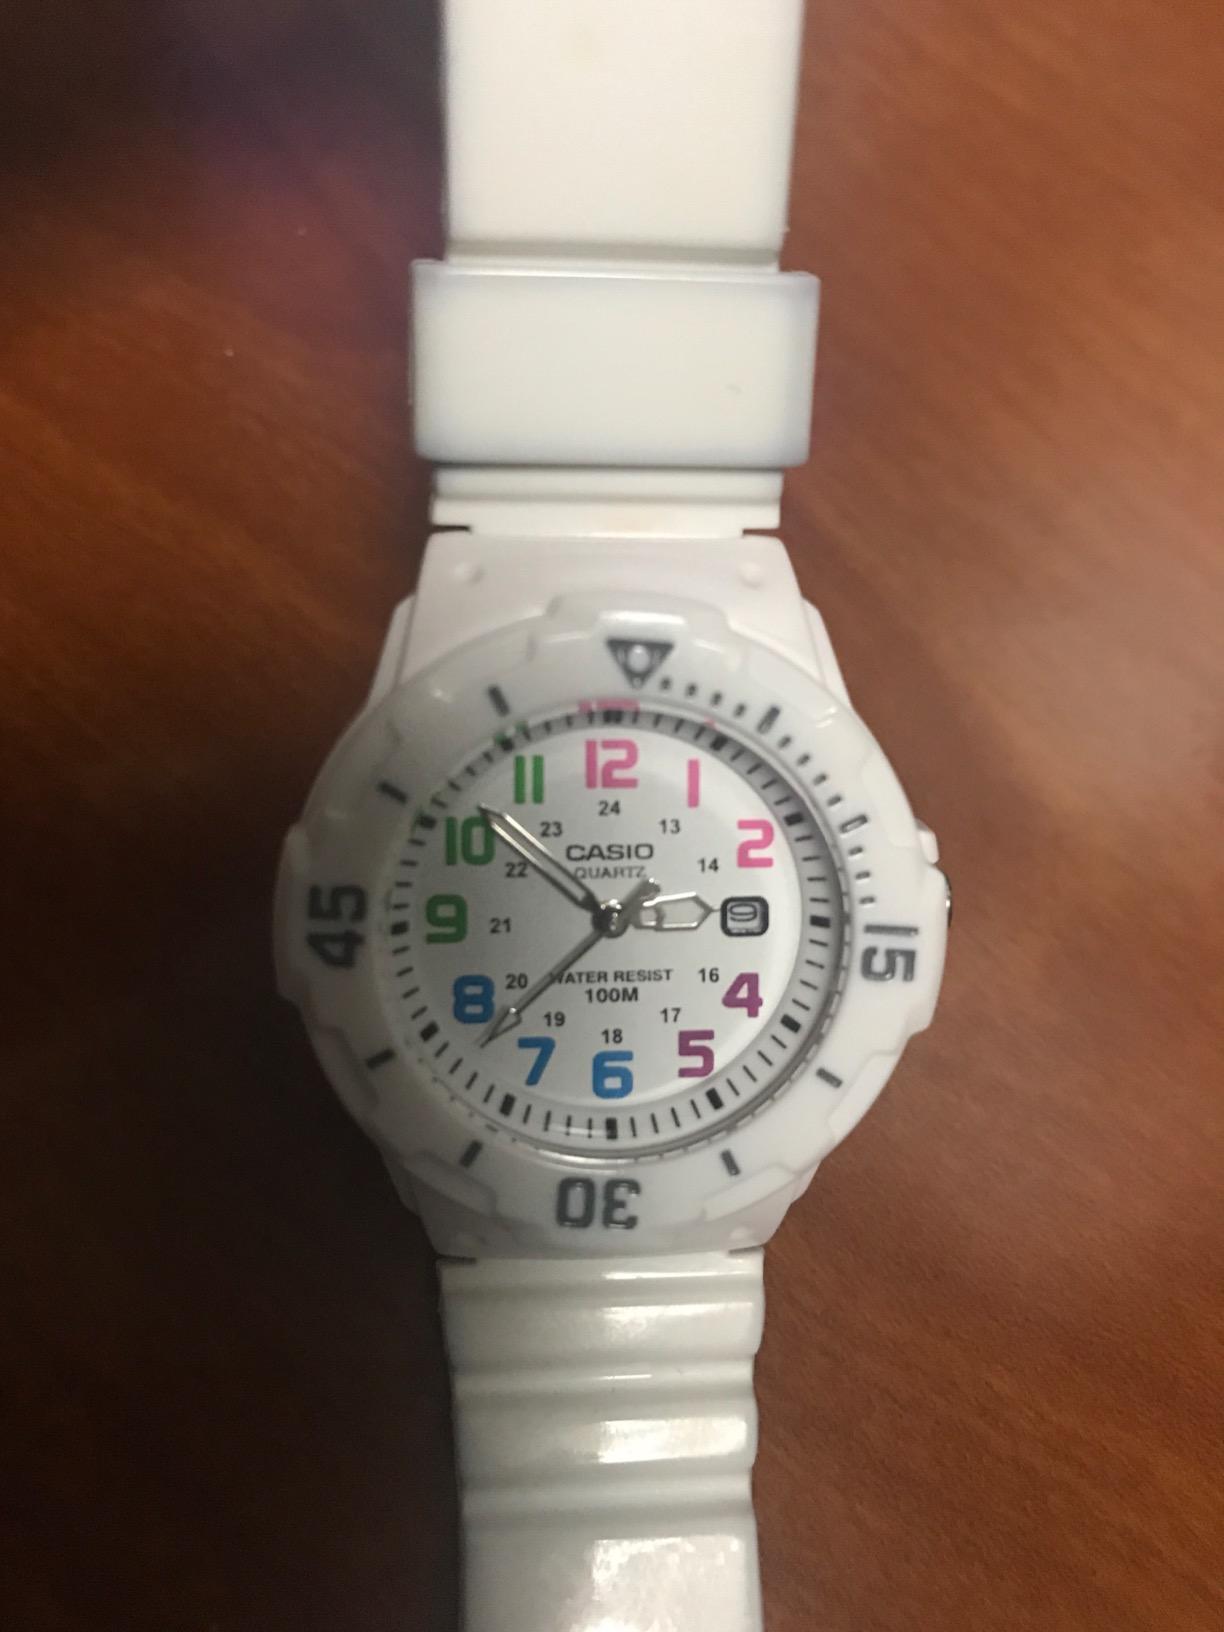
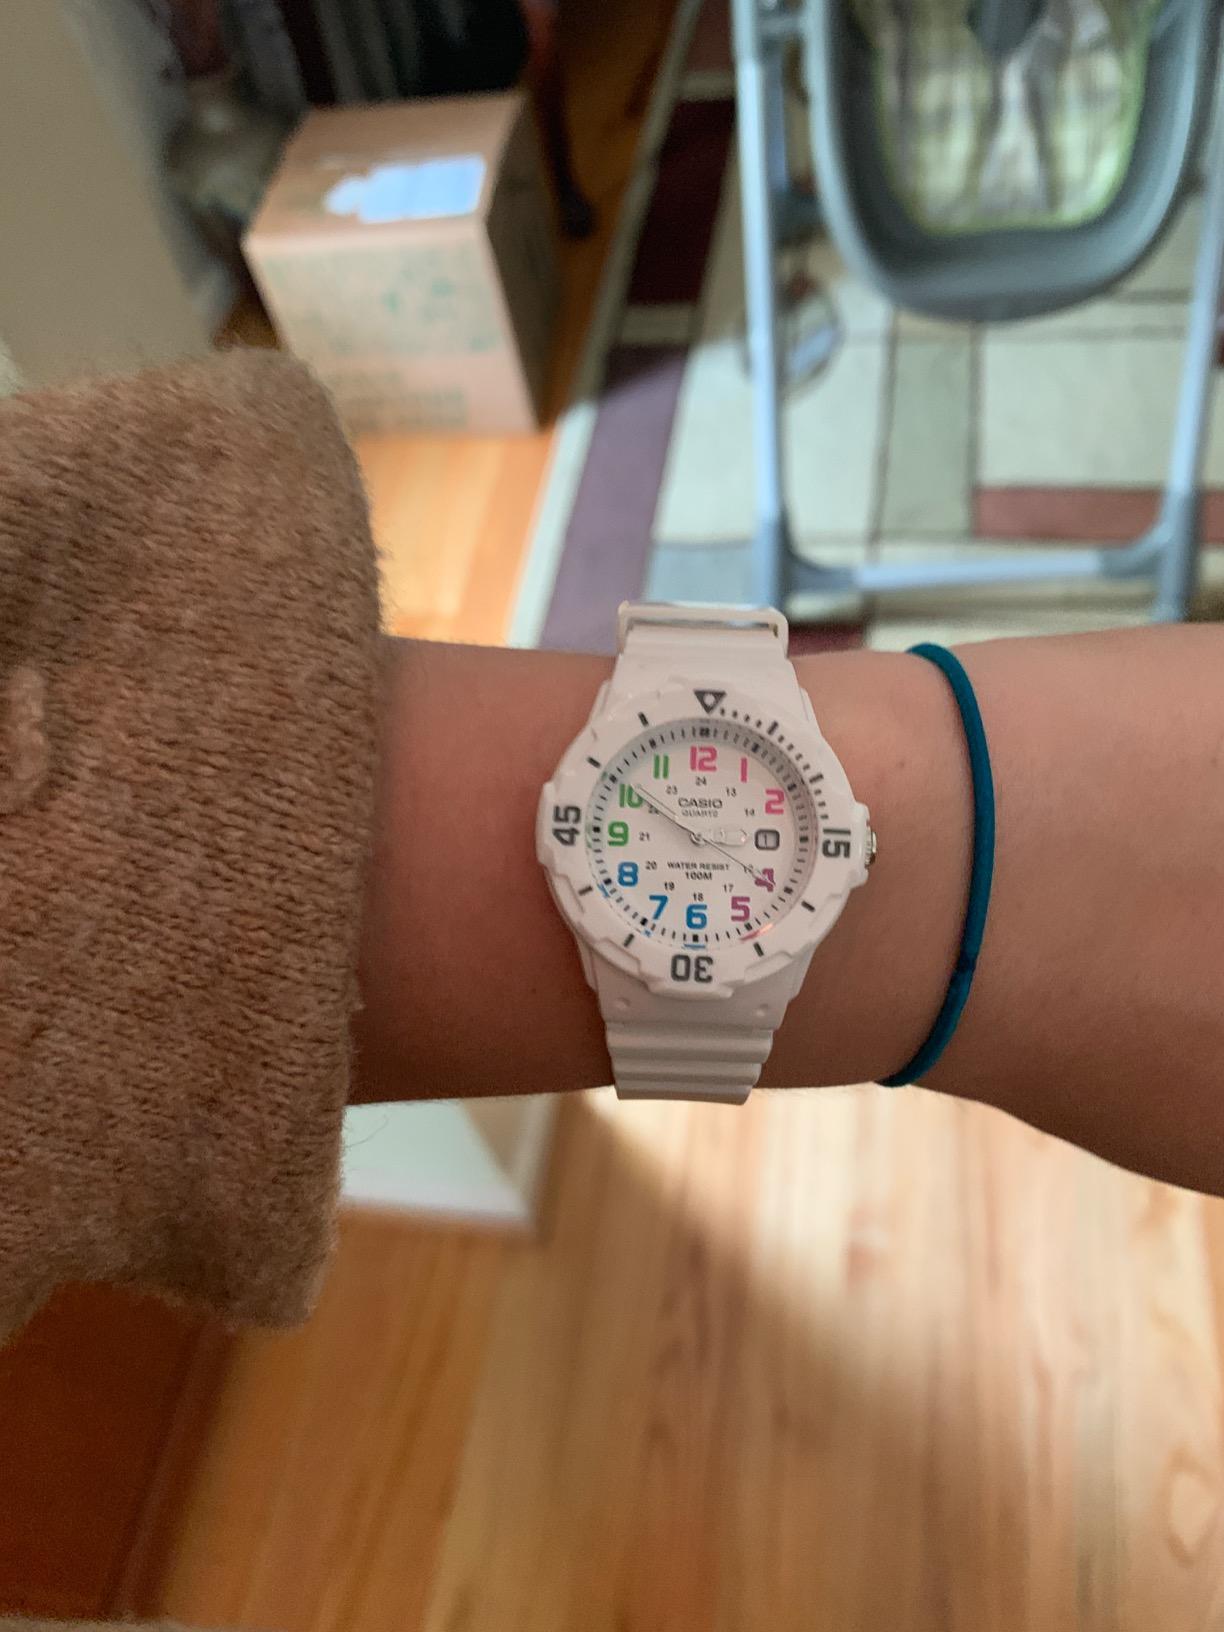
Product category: accessories_watch
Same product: yes